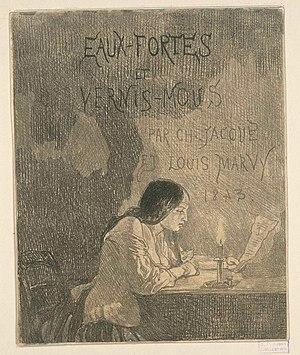
Louis Gervais Marvy, né le 15 mai 1815 à Jouy-en-Josas et mort le 15 novembre 1850 à Paris, est un dessinateur paysagiste et graveur français.